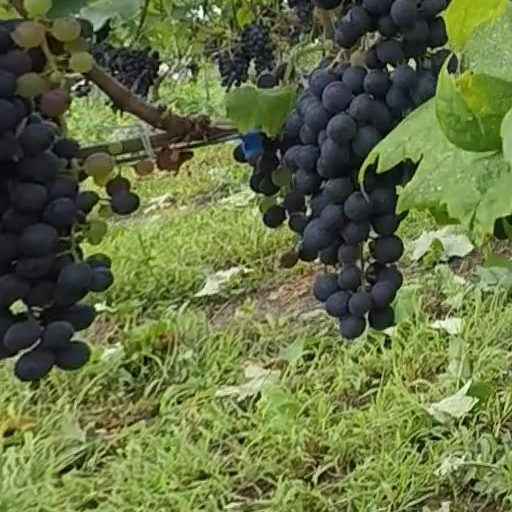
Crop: grape